Multinational Specialized Unit

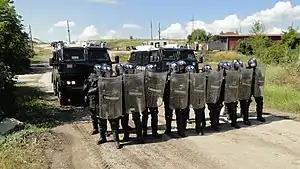
KFOR-MSU Carabinieri with two RG-12 during a crowd and riot control exercise in Kosovo.(2019).

Initially it has employed members of the 7th Carabinieri Regiment ""Trentino-Alto Adige"", the 13th Carabinieri Regiment ""Friuli-Venezia Giulia"" and the 1st Parachute Carabinieri Regiment ""Tuscania"". During the next years it has employed members from all over Italy, from every other Carabinieri units.